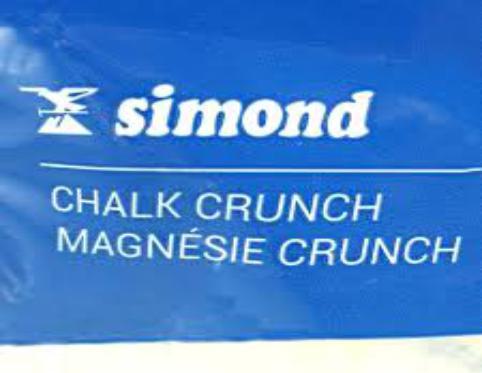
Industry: Clothes